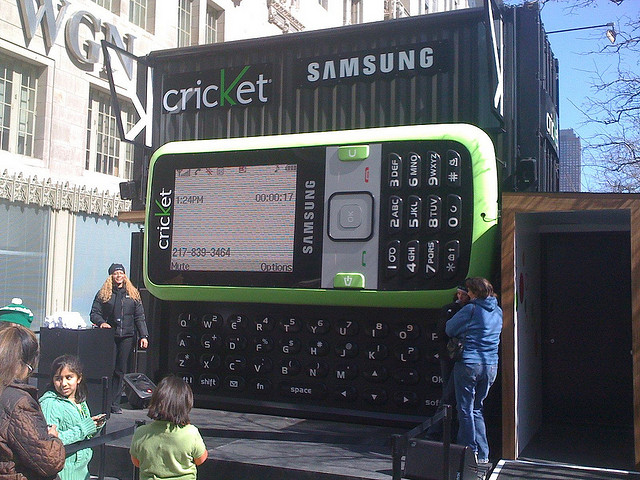
user: Given an image and a question. Answer the question in a short answer. Question: What is the purpose of this company? Short Answer:
assistant: communication